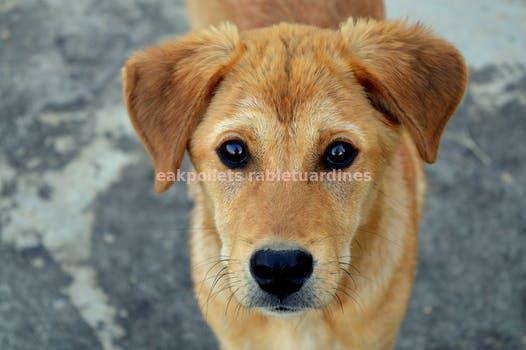
Label: Watermark